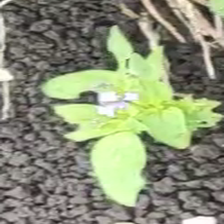
Weed species: Lamber_Quarter_plant(Chenopodium )